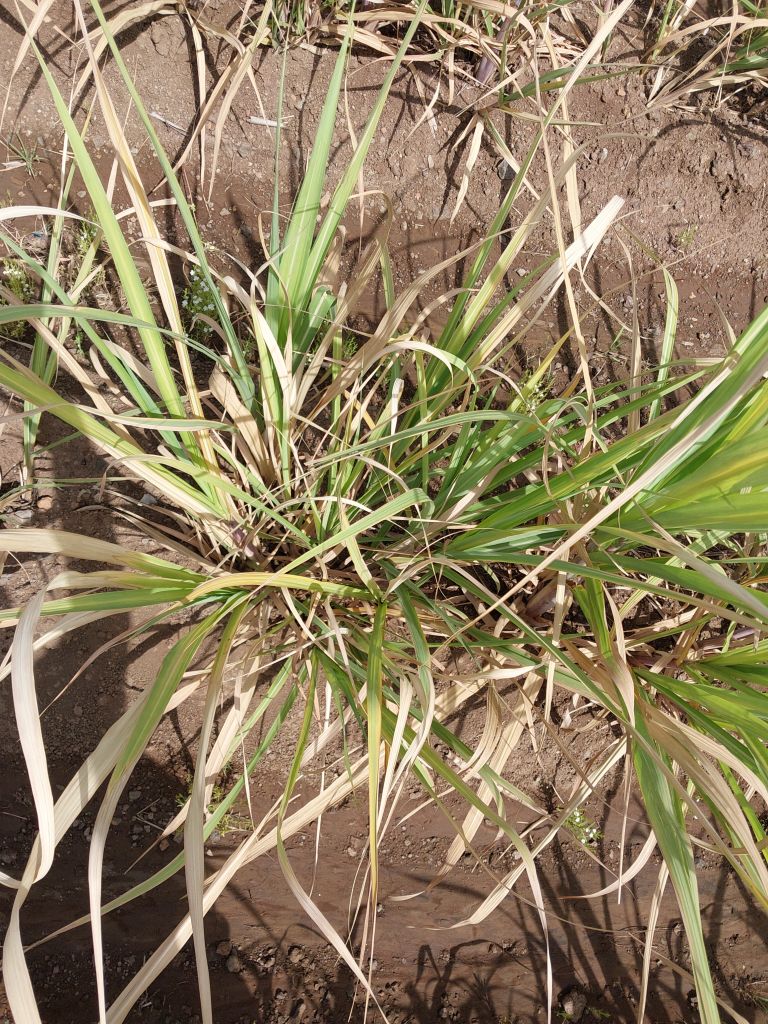
Label: Grassy shoot